Jens-Christian Wagner

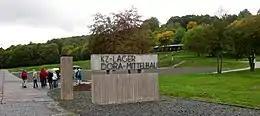
Entrance to the former Mittelbau-Dora concentration camp

Wagner has served as the director of the Mittelbau-Dora concentration camp memorial since 2001. In 2014, he was appointed chairman of the whose purpose is to commemorate Nazi crimes committed in Lower Saxony, for a five-year term. In May 2020, he succeeded as the director of Buchenwald and Mittelbau-Dora Memorials Foundation.